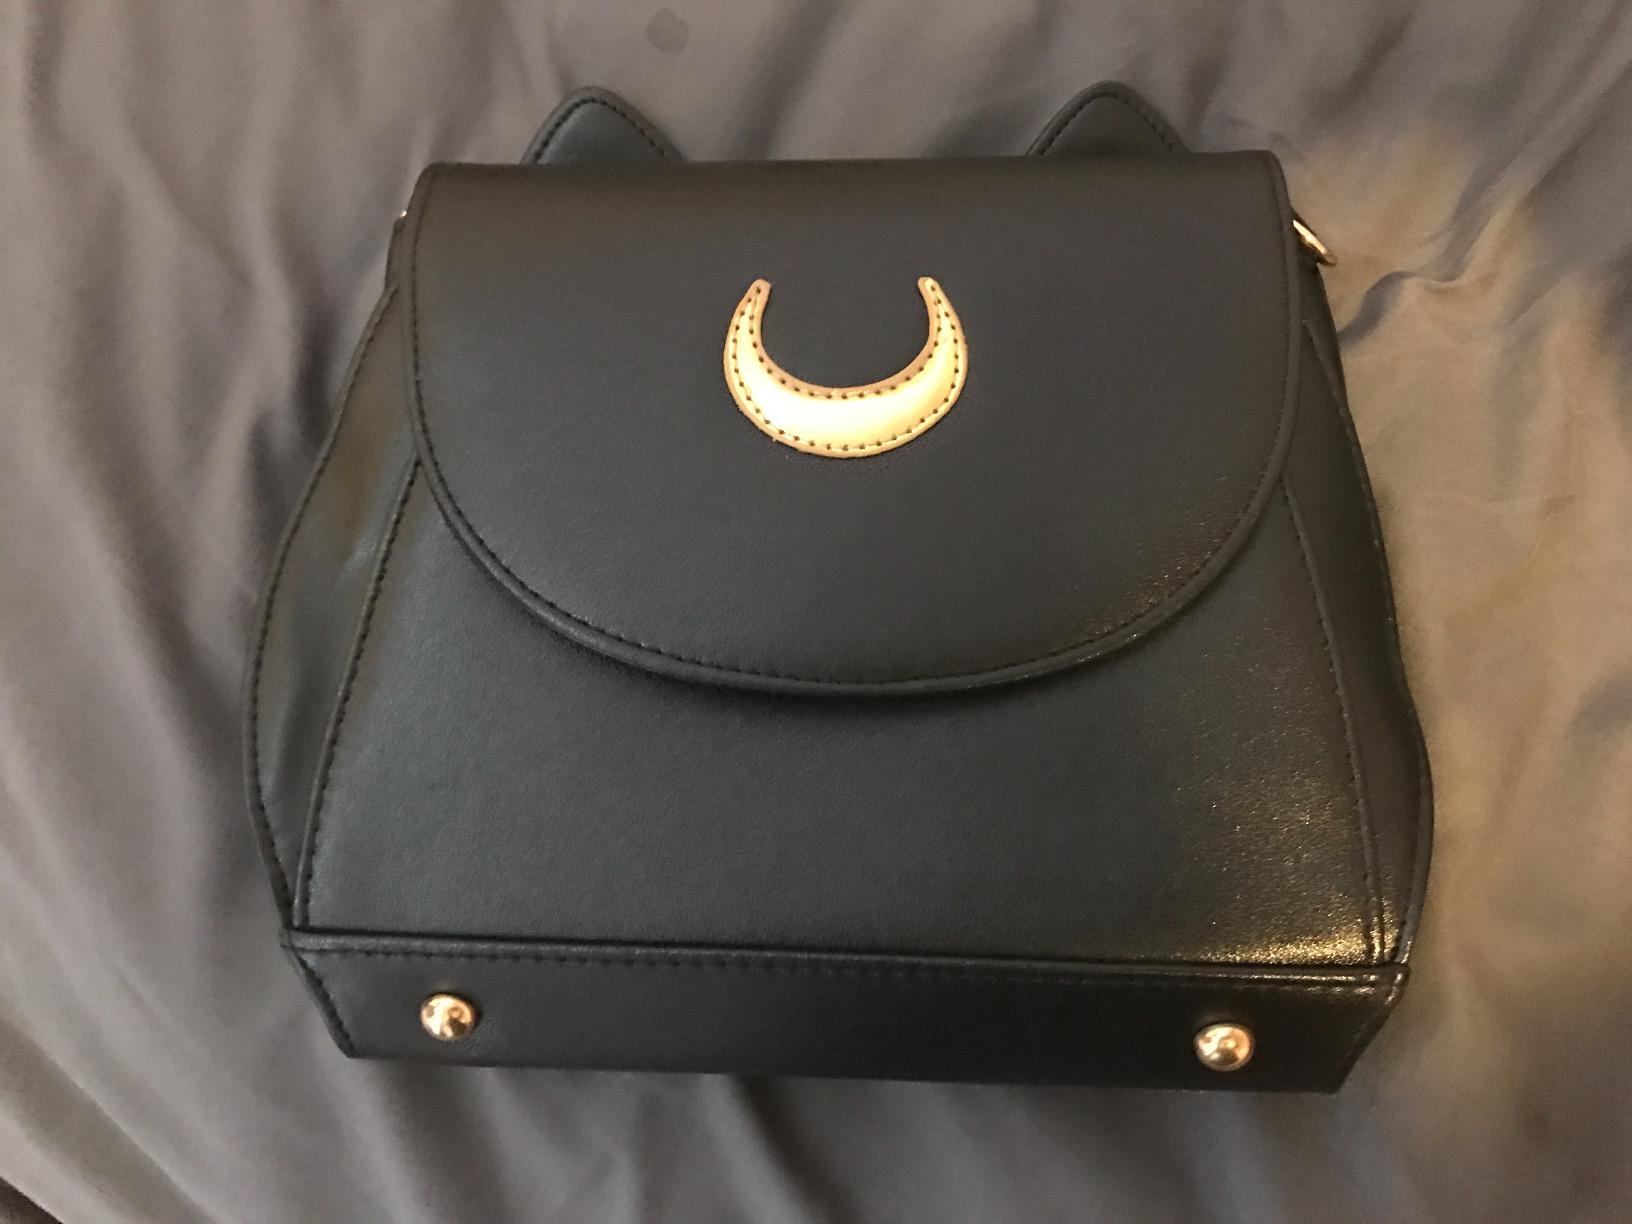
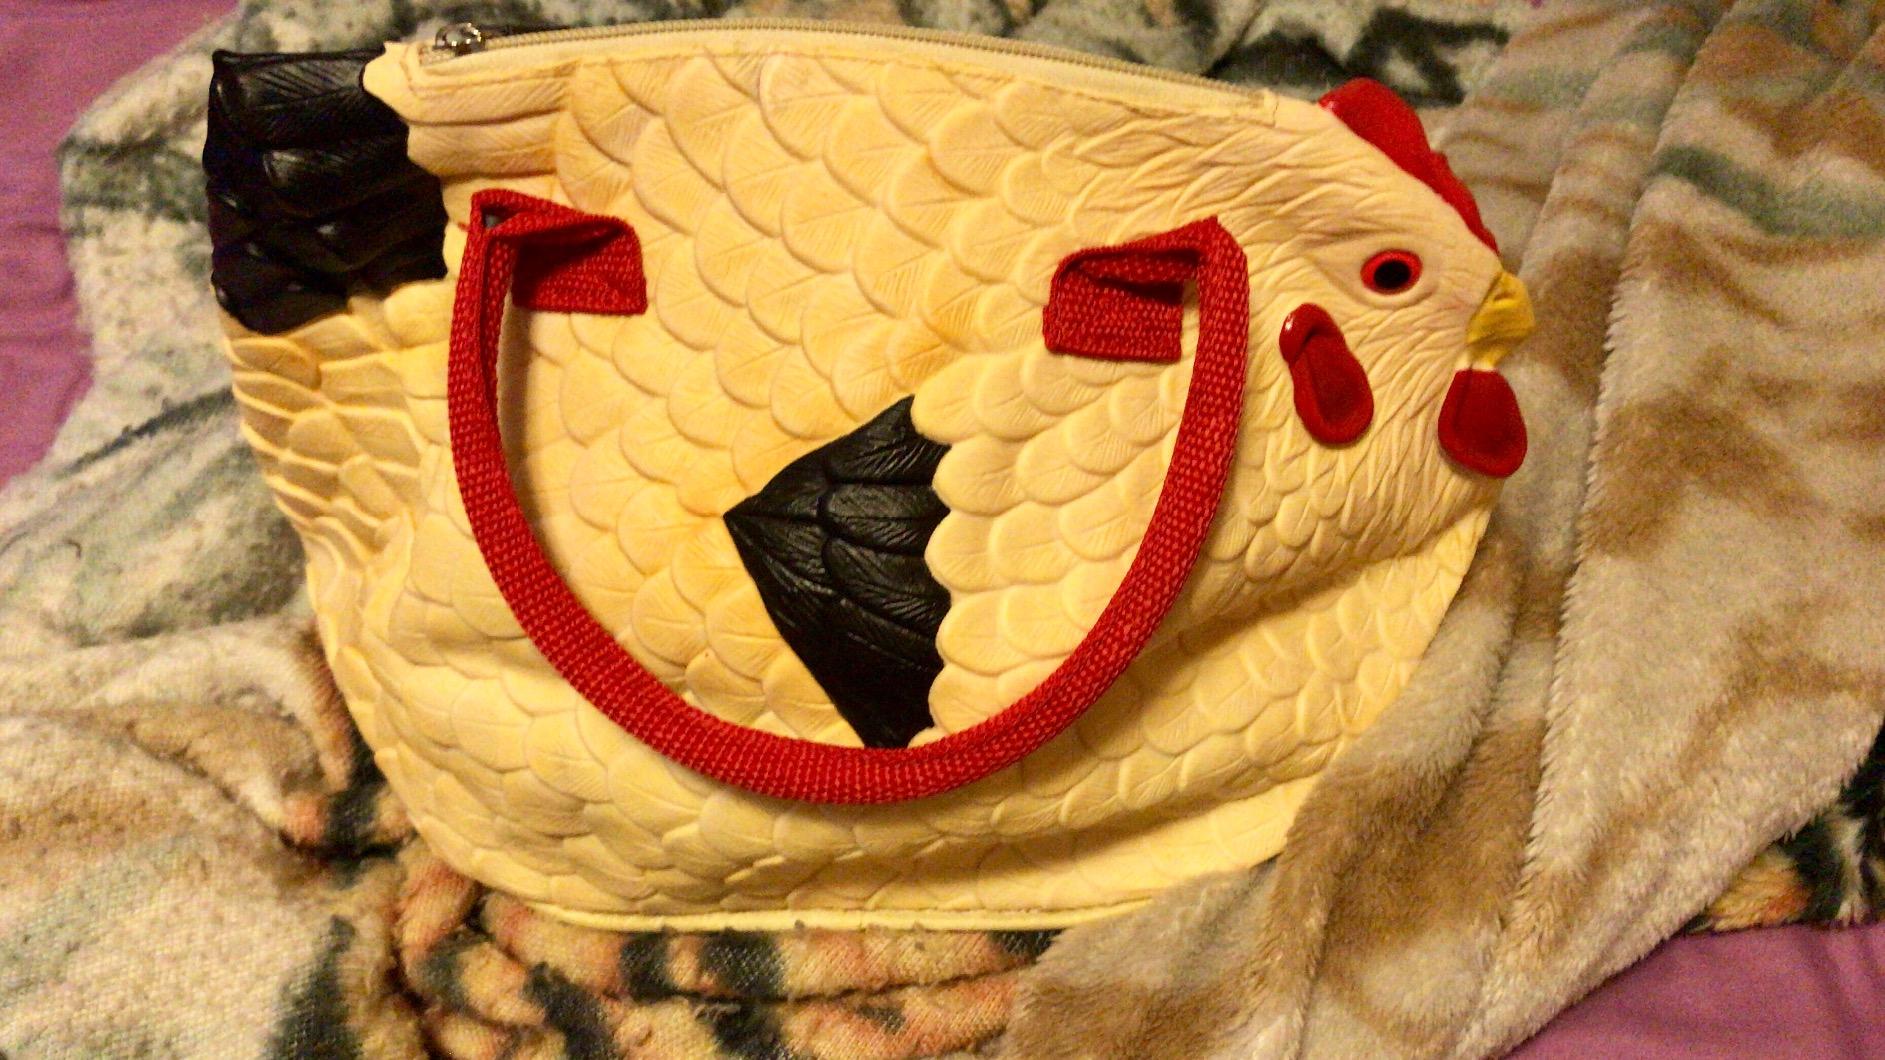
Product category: accessories_handbag
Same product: no